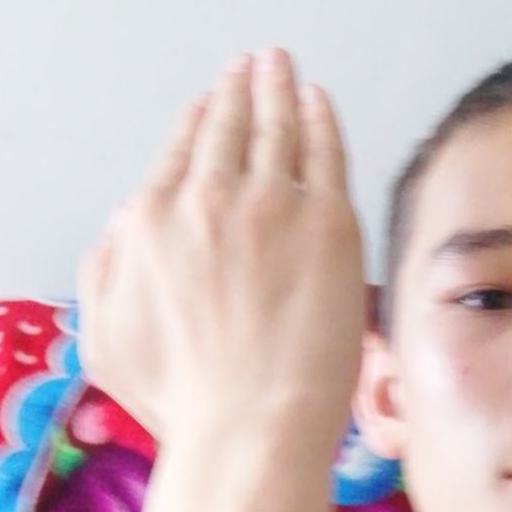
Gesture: stop_inverted